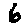
Label: 6